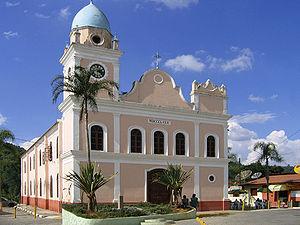
Araçariguama est une municipalité brésilienne de l'État de São Paulo et la Microrégion de Sorocaba.